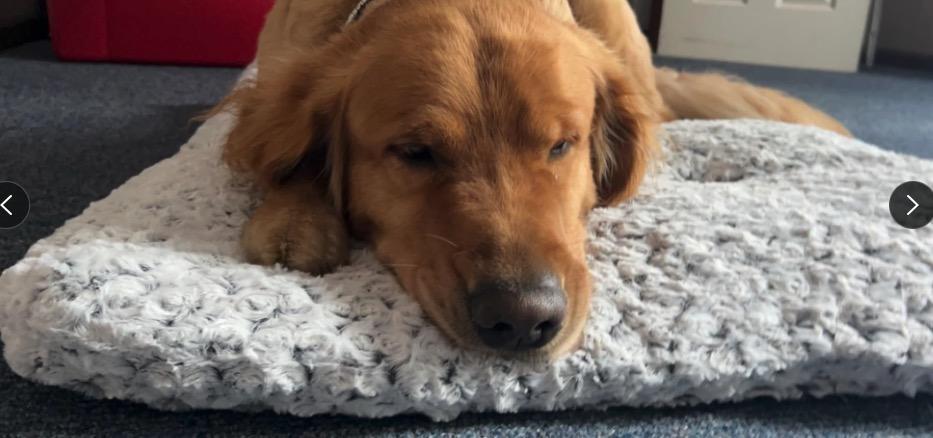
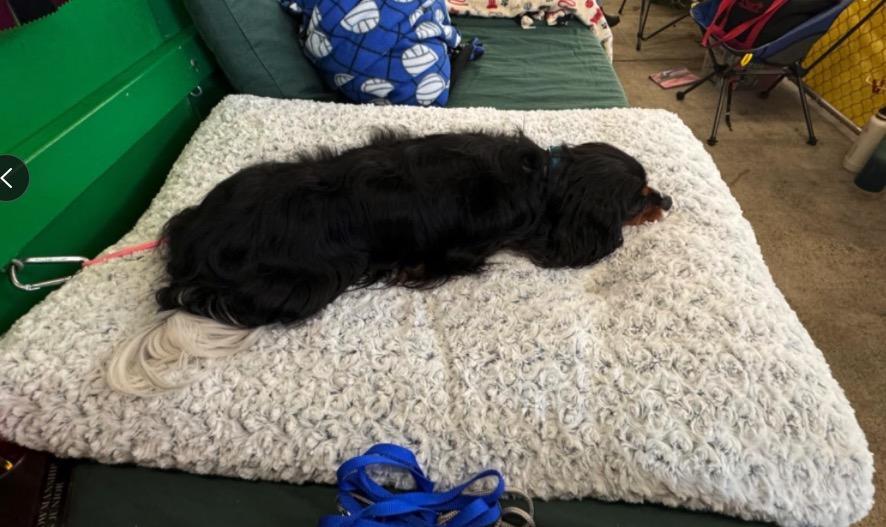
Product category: misc
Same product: yes